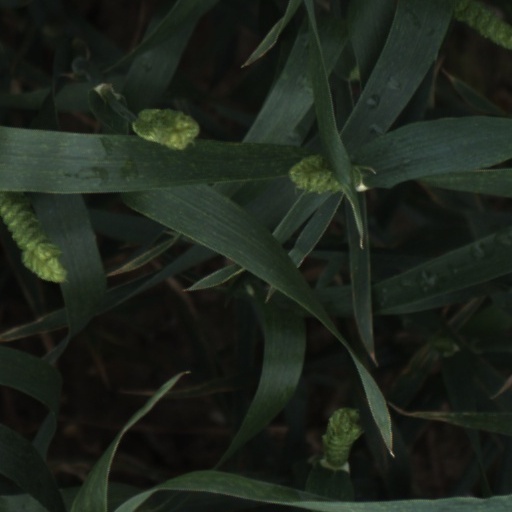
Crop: wheat